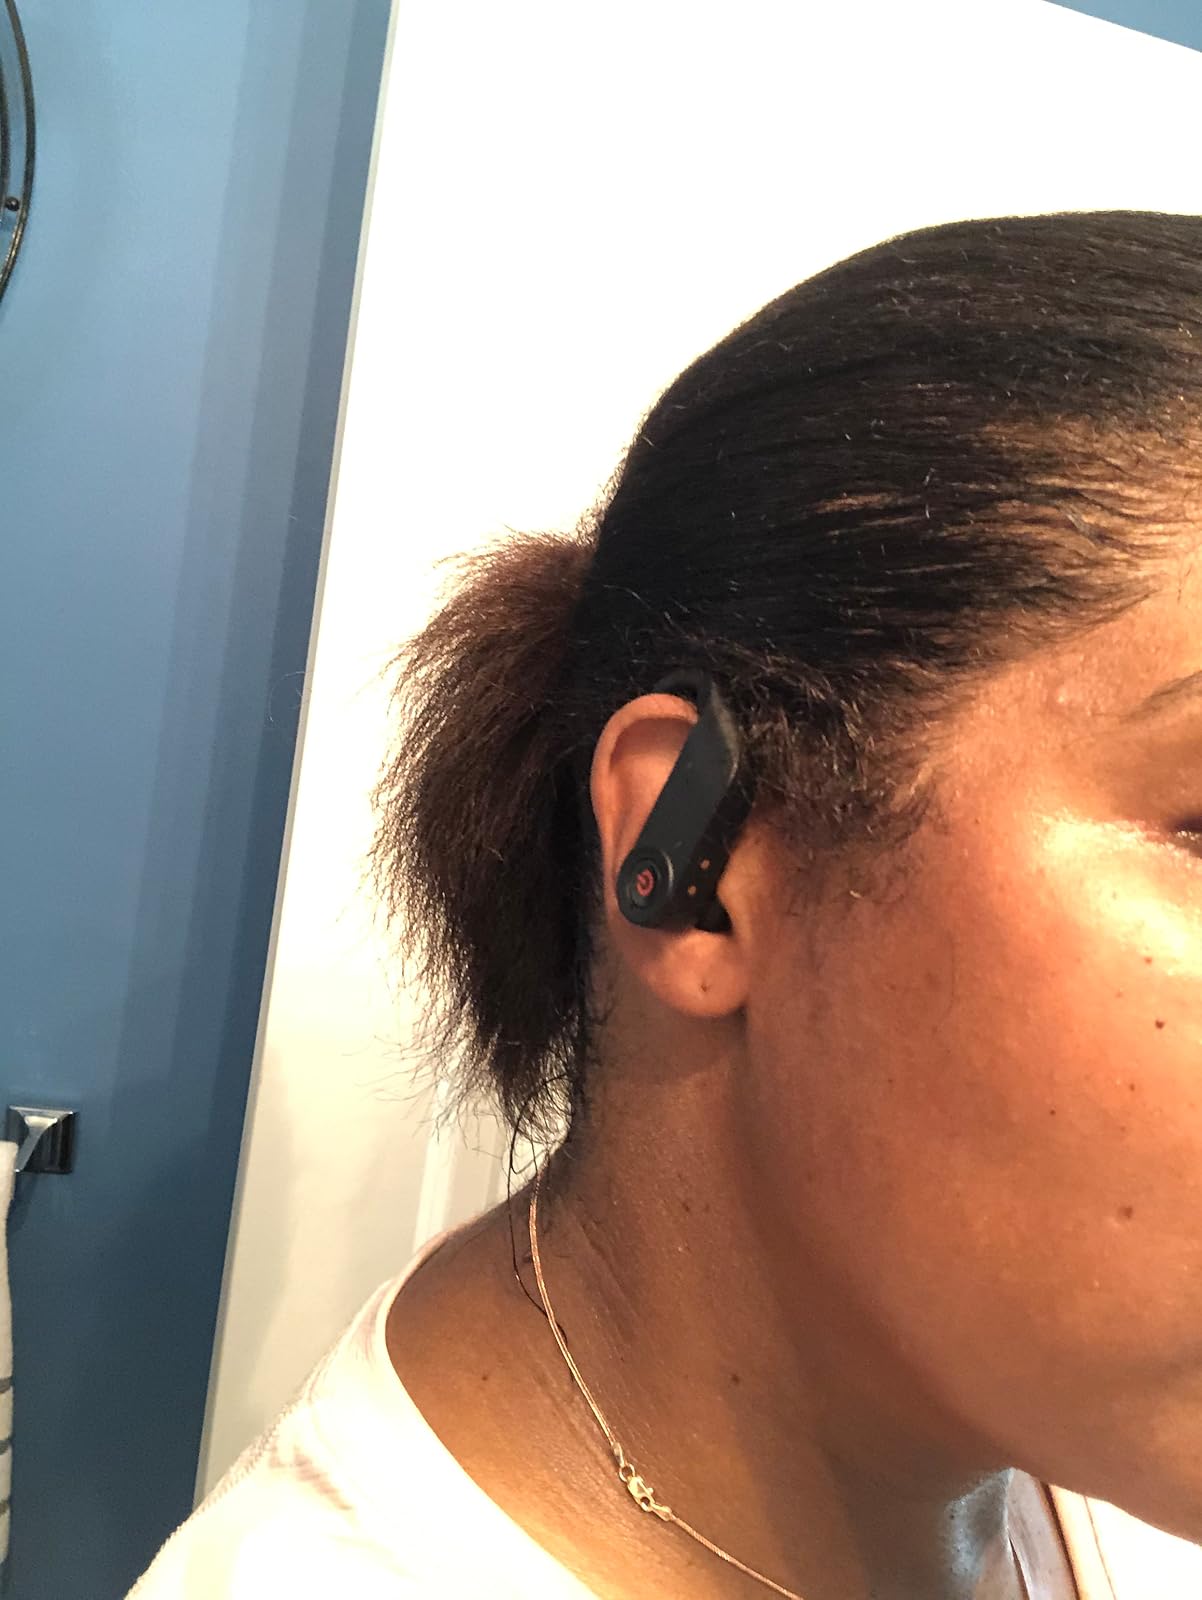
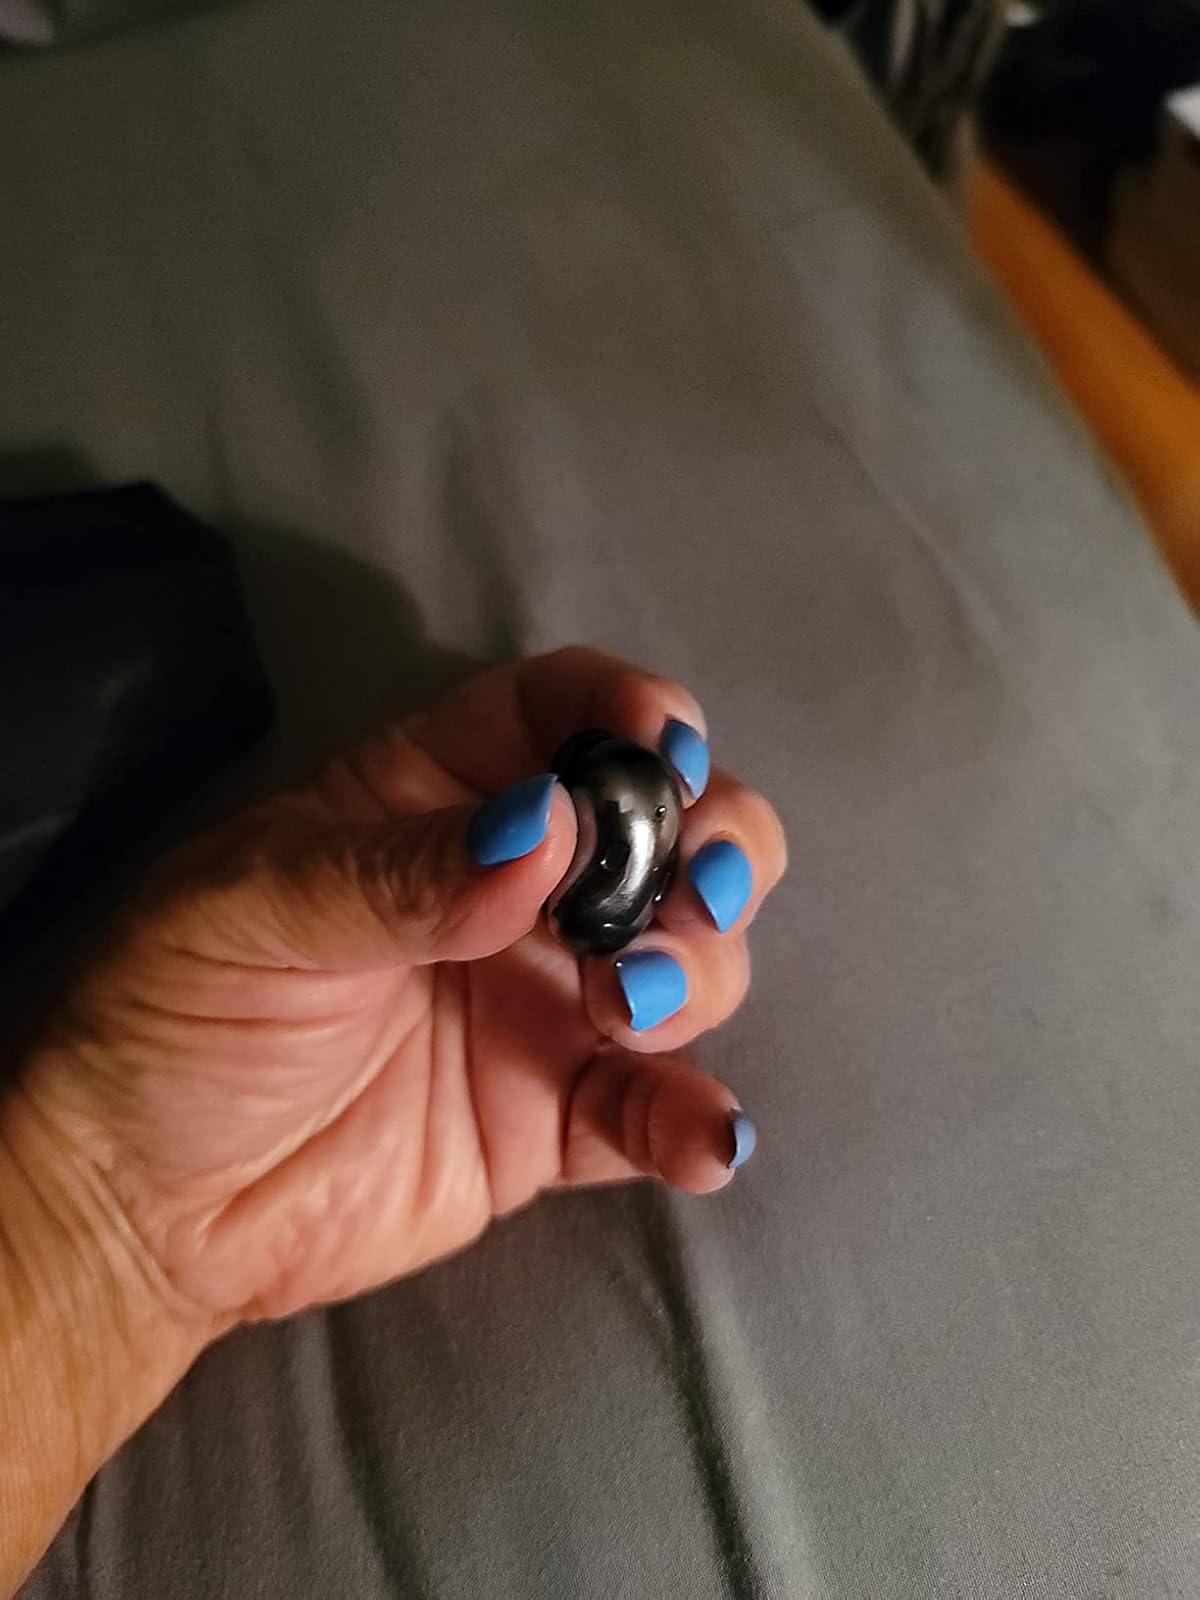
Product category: earbuds
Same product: no